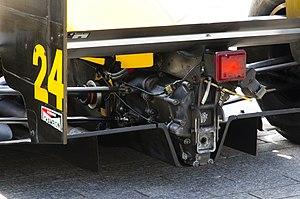
La Minardi M190 est la monoplace de Formule 1 engagée par la Scuderia Minardi dans le cadre du championnat du monde de Formule 1 1990 Elle est pilotée par les Italiens Pierluigi Martini, qui effectue sa troisième saison consécutive au sein de l'écurie italienne, et Paolo Barilla, remplacé par Gianni Morbidelli pour les deux dernières manches du championnat.